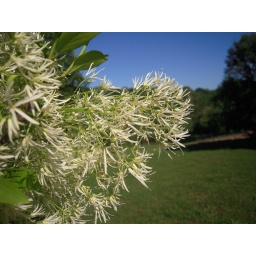
These flowers are so delicate, love to put my face in them for the sweet fragrance